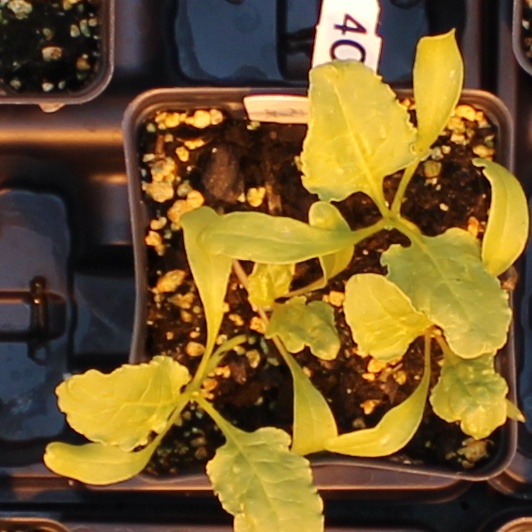
Label: Sugar beet